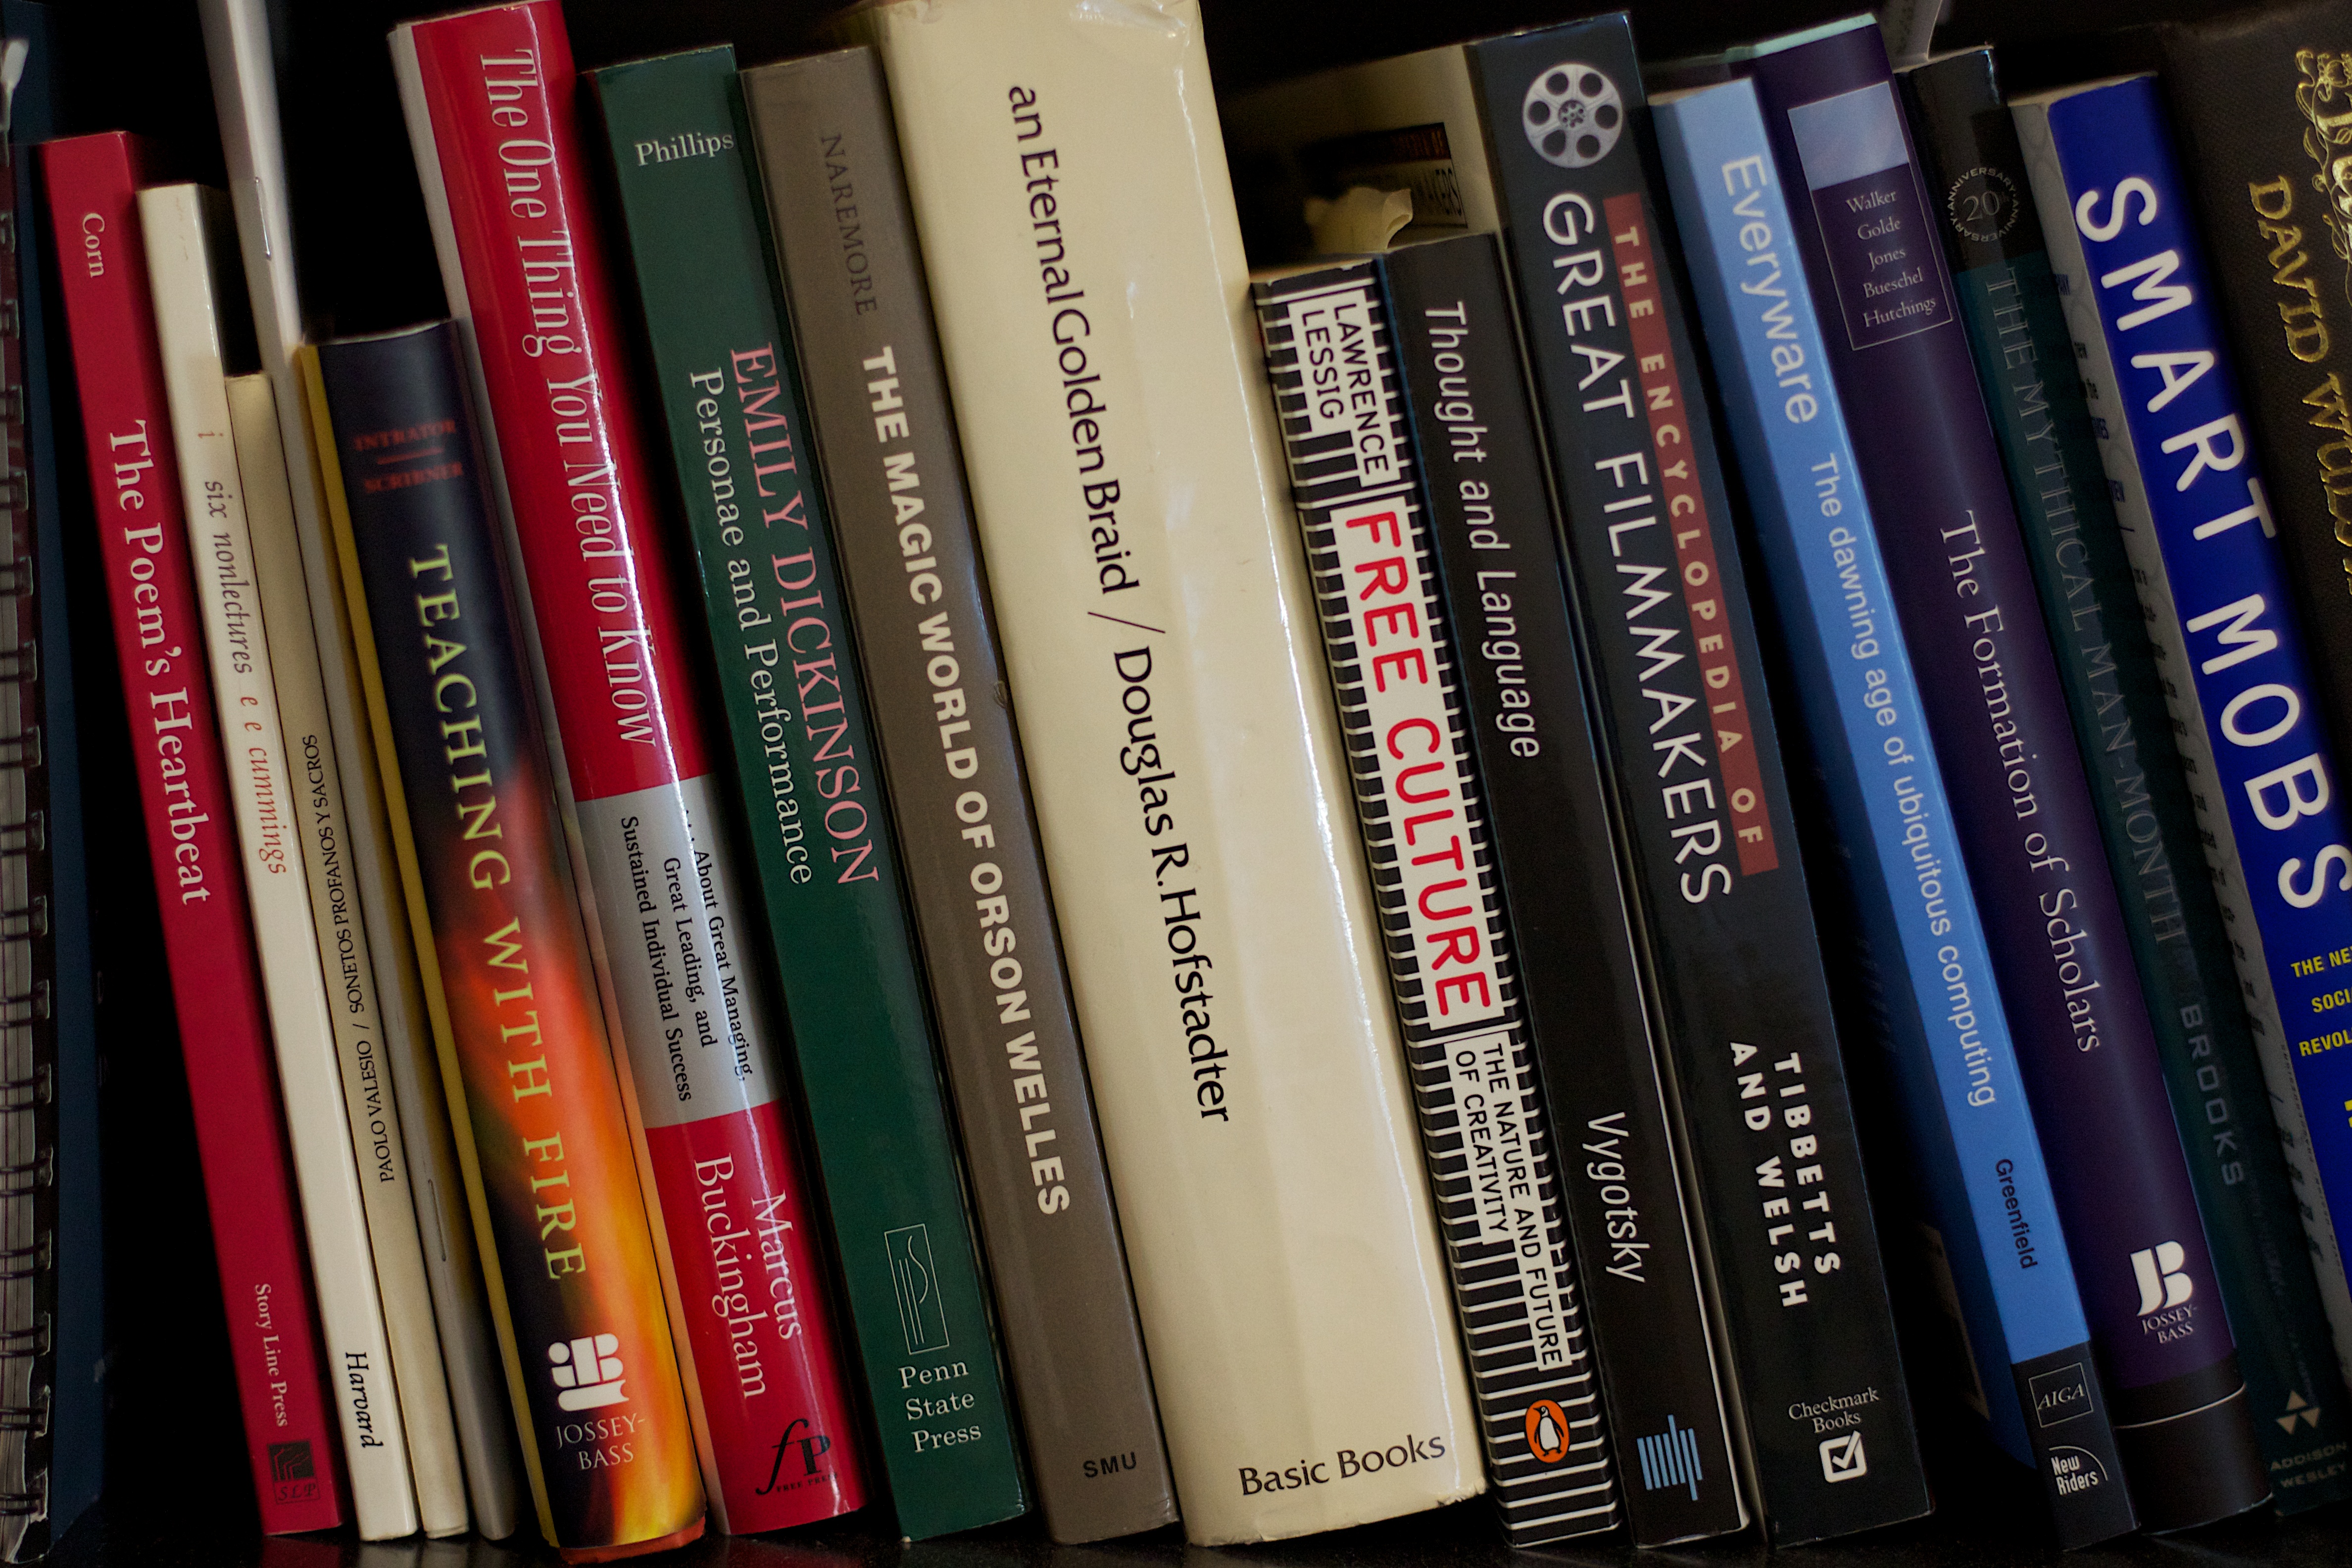
book, product, bookcase, library, shelving, odyssey, publication, self help book, library science